Stawamus Chief

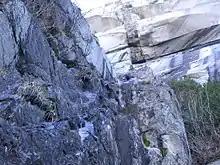
The Black Dyke as observed near the base

The Apron is a vast sweep of lower-angle rock which rises like a wedge from the highway to about halfway up the Grand Wall near the Chief's approximate centre. There it meets with a rising ridge of rock known as the Squamish Buttress, and promptly terminates in the great chasm known as the South Gully.